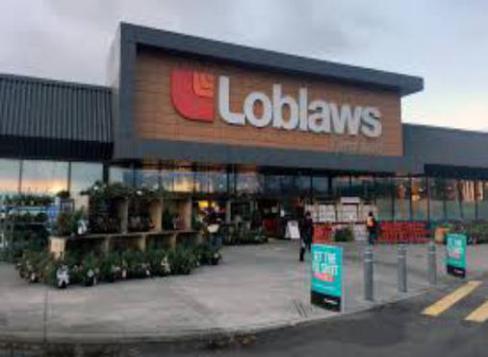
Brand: loblaw
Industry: Necessities